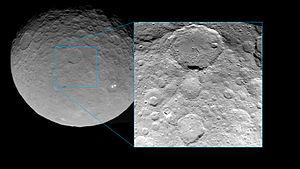
Dawn est une sonde spatiale de la NASA, dont la mission consiste à étudier Vesta et Cérès, les deux principaux corps de la ceinture d'astéroïdes. Lancée en 2007, Dawn a entamé ses observations en 2011, en se plaçant en orbite autour de Vesta, puis de Cérès, et les a achevées en 2018. Dawn est la neuvième mission du programme Discovery, qui regroupe les missions scientifiques de l'agence spatiale américaine caractérisées par un coût modéré et un cycle de développement rapide.